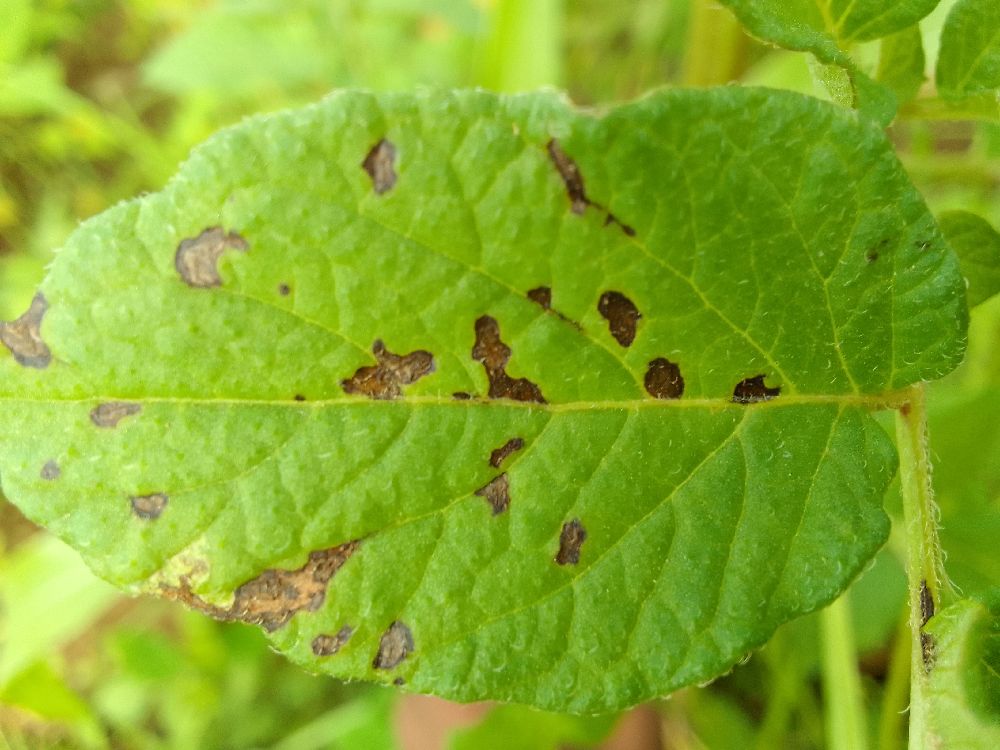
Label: Early blight